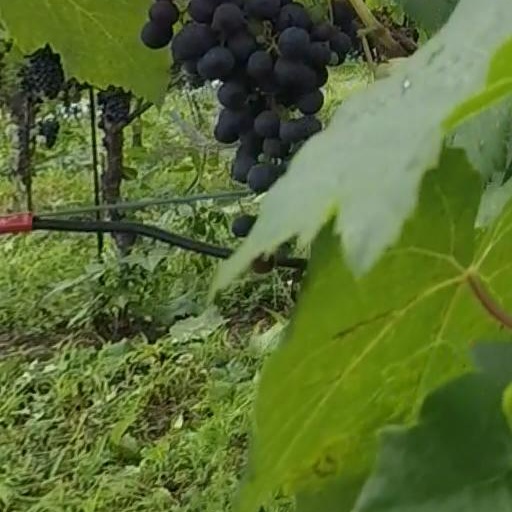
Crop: grape